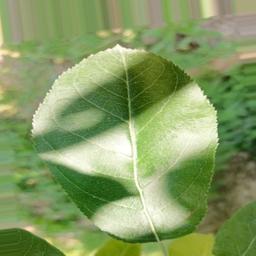
Label: Healthy